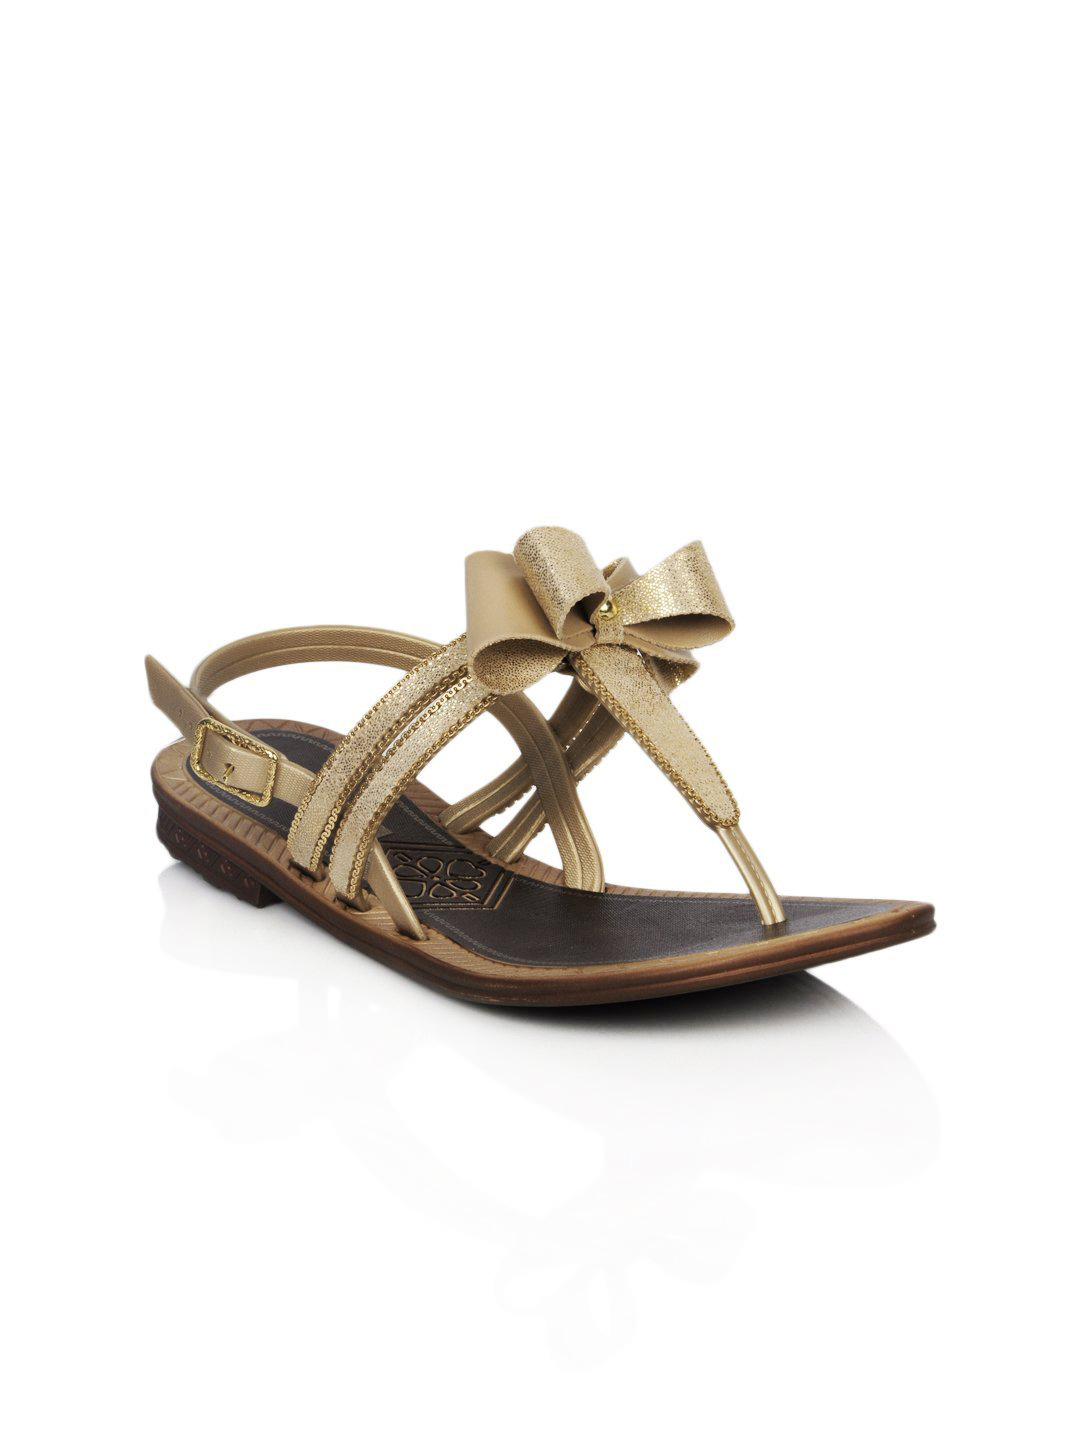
Grendha Women Beige Flats
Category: Footwear / Shoes / Heels
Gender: Women
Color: Beige
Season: Winter 2012
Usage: Casual